Question: Please indicate a possible affordance area of the hammer that can be used for holding
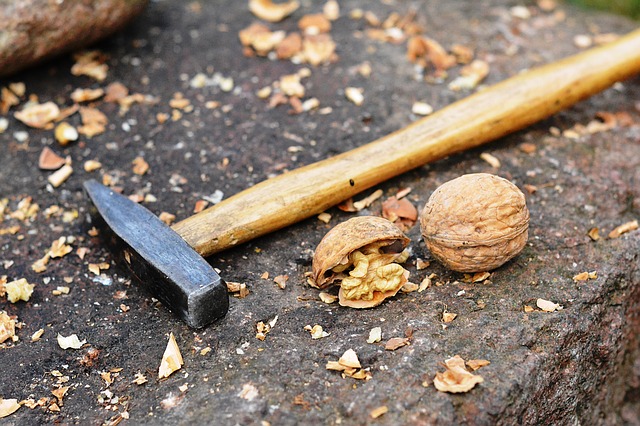
Answer: [174, 27, 640, 259]